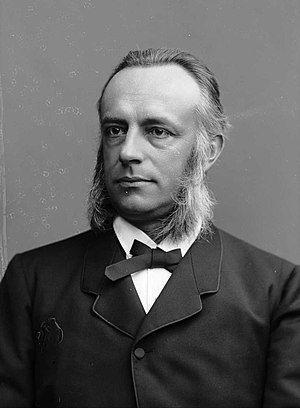
Christian Homann Schweigaard
Christian Homann Schweigaard var en norsk jurist og politiker, søn af Anton Martin Schweigaard.